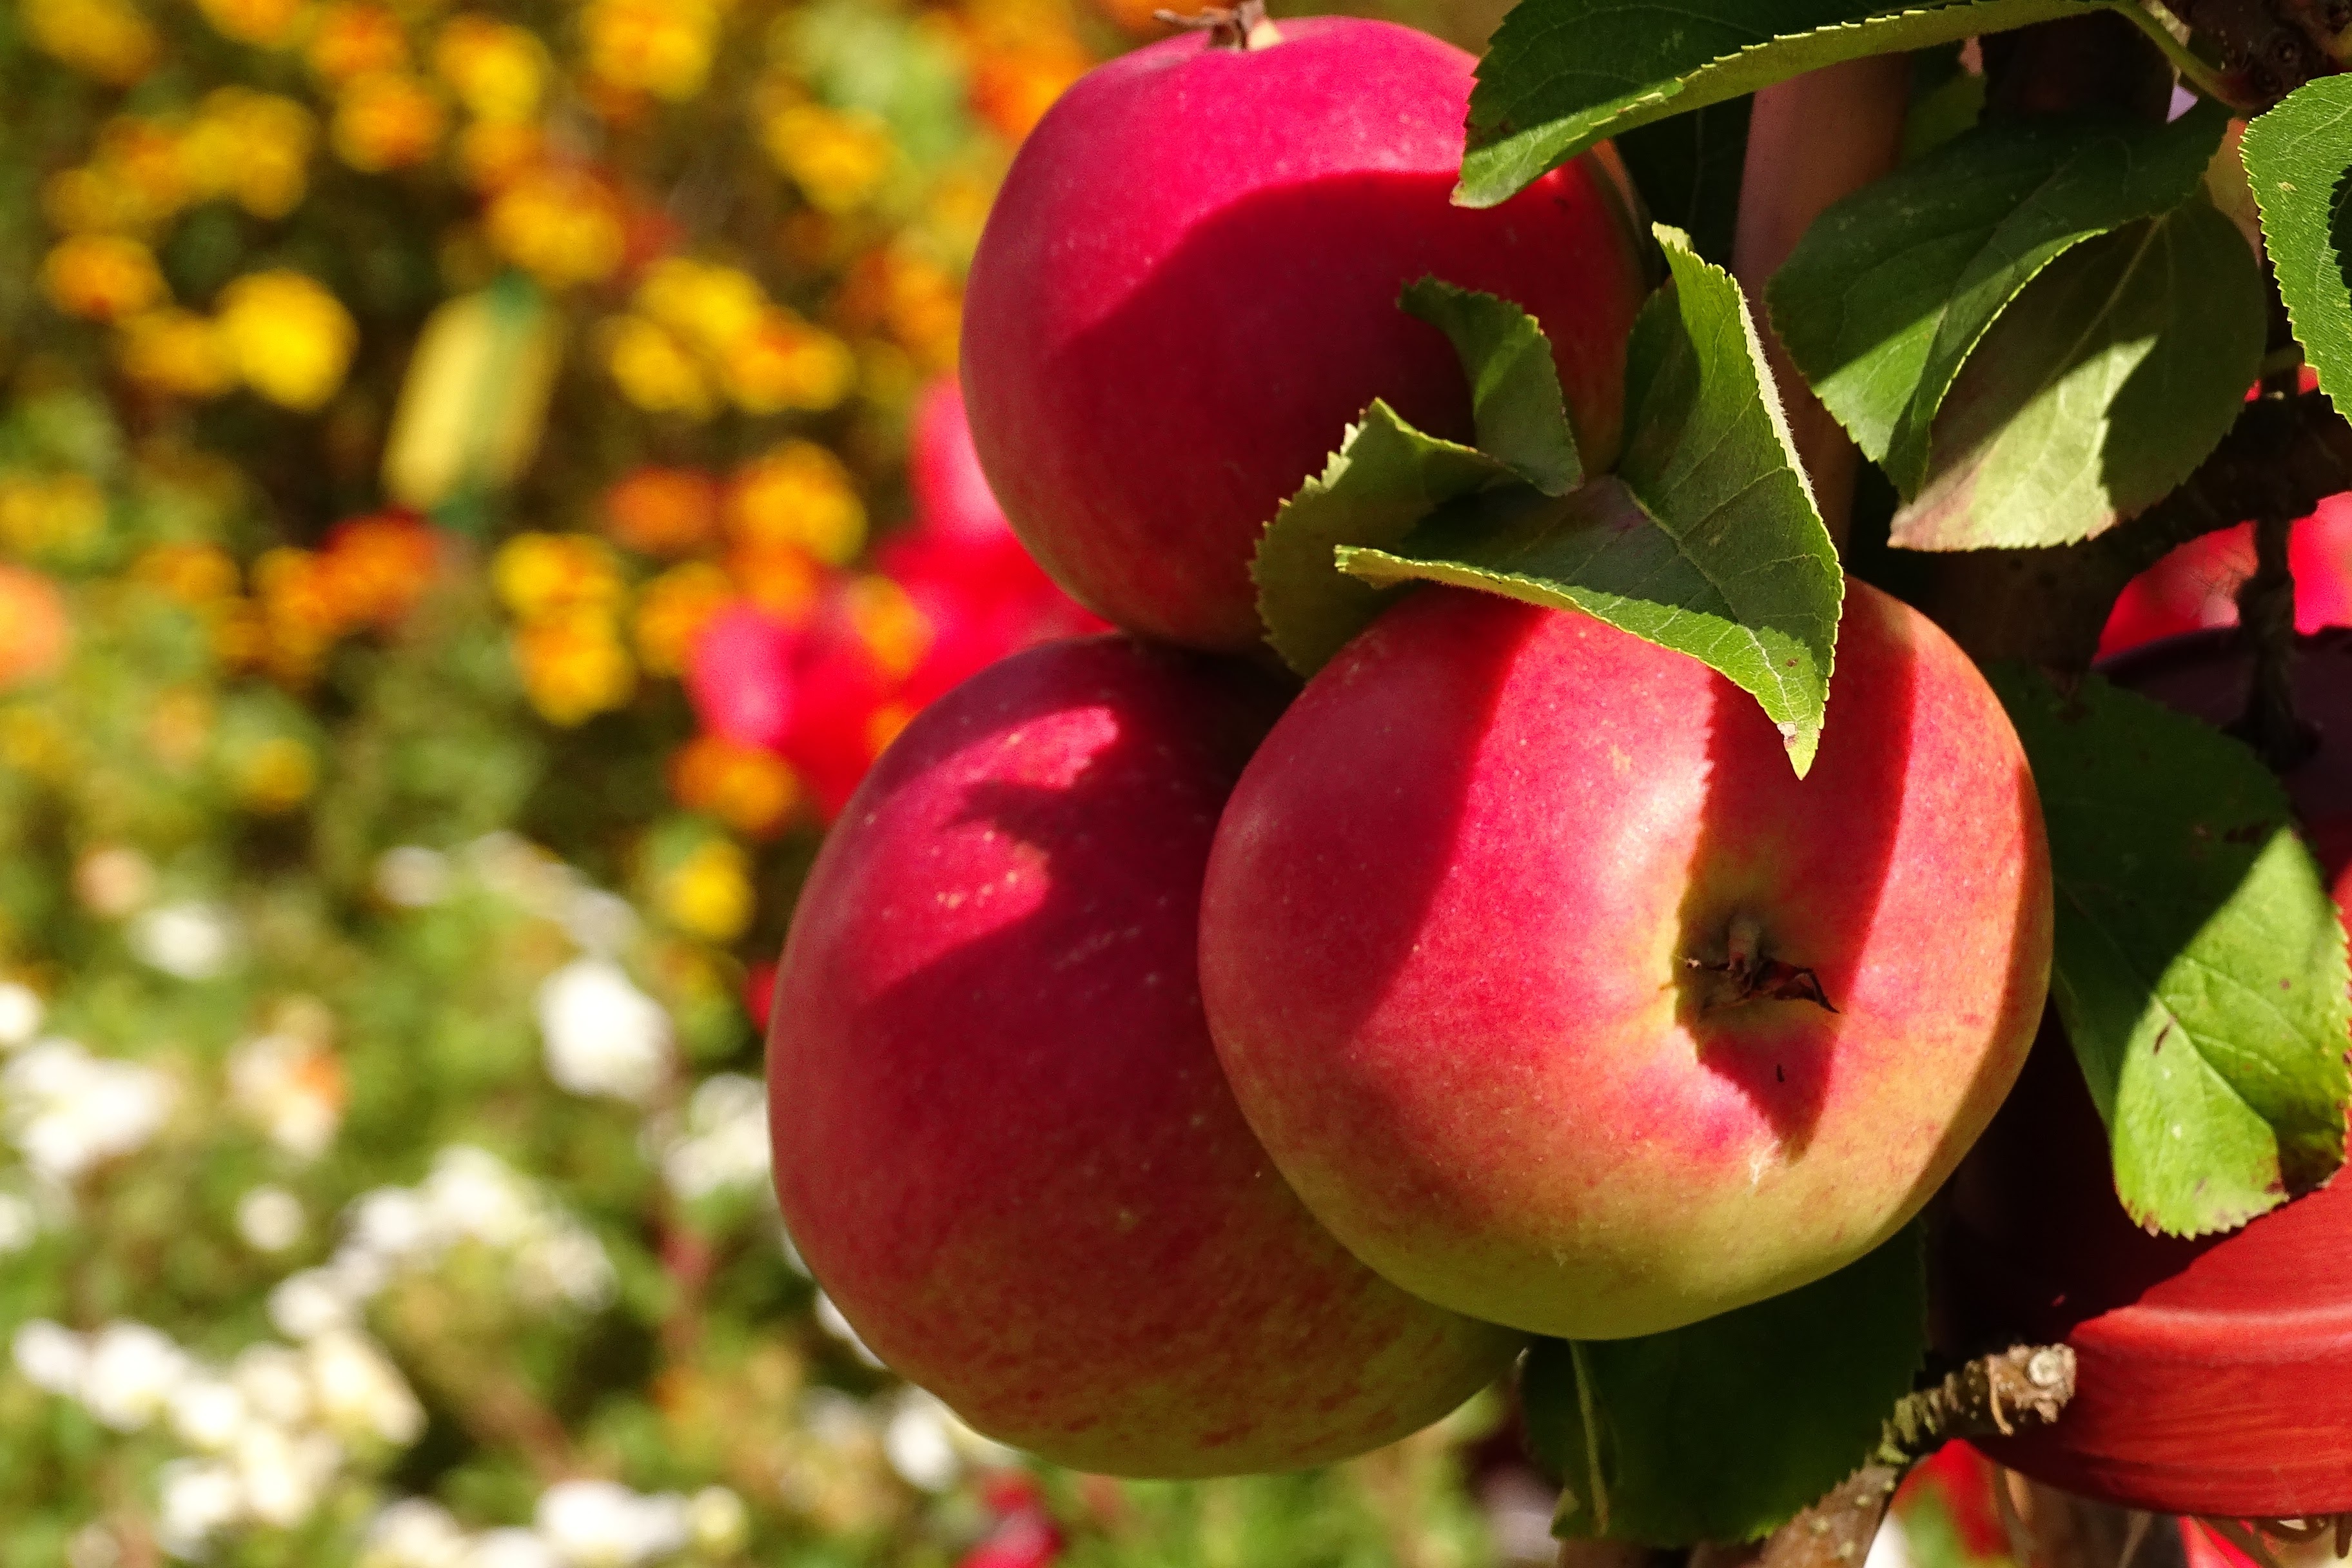
apple, branch, plant, fruit, flower, petal, food, red, produce, autumn, flora, delicious, vitamins, macro photography, flowering plant, rose family, land plant